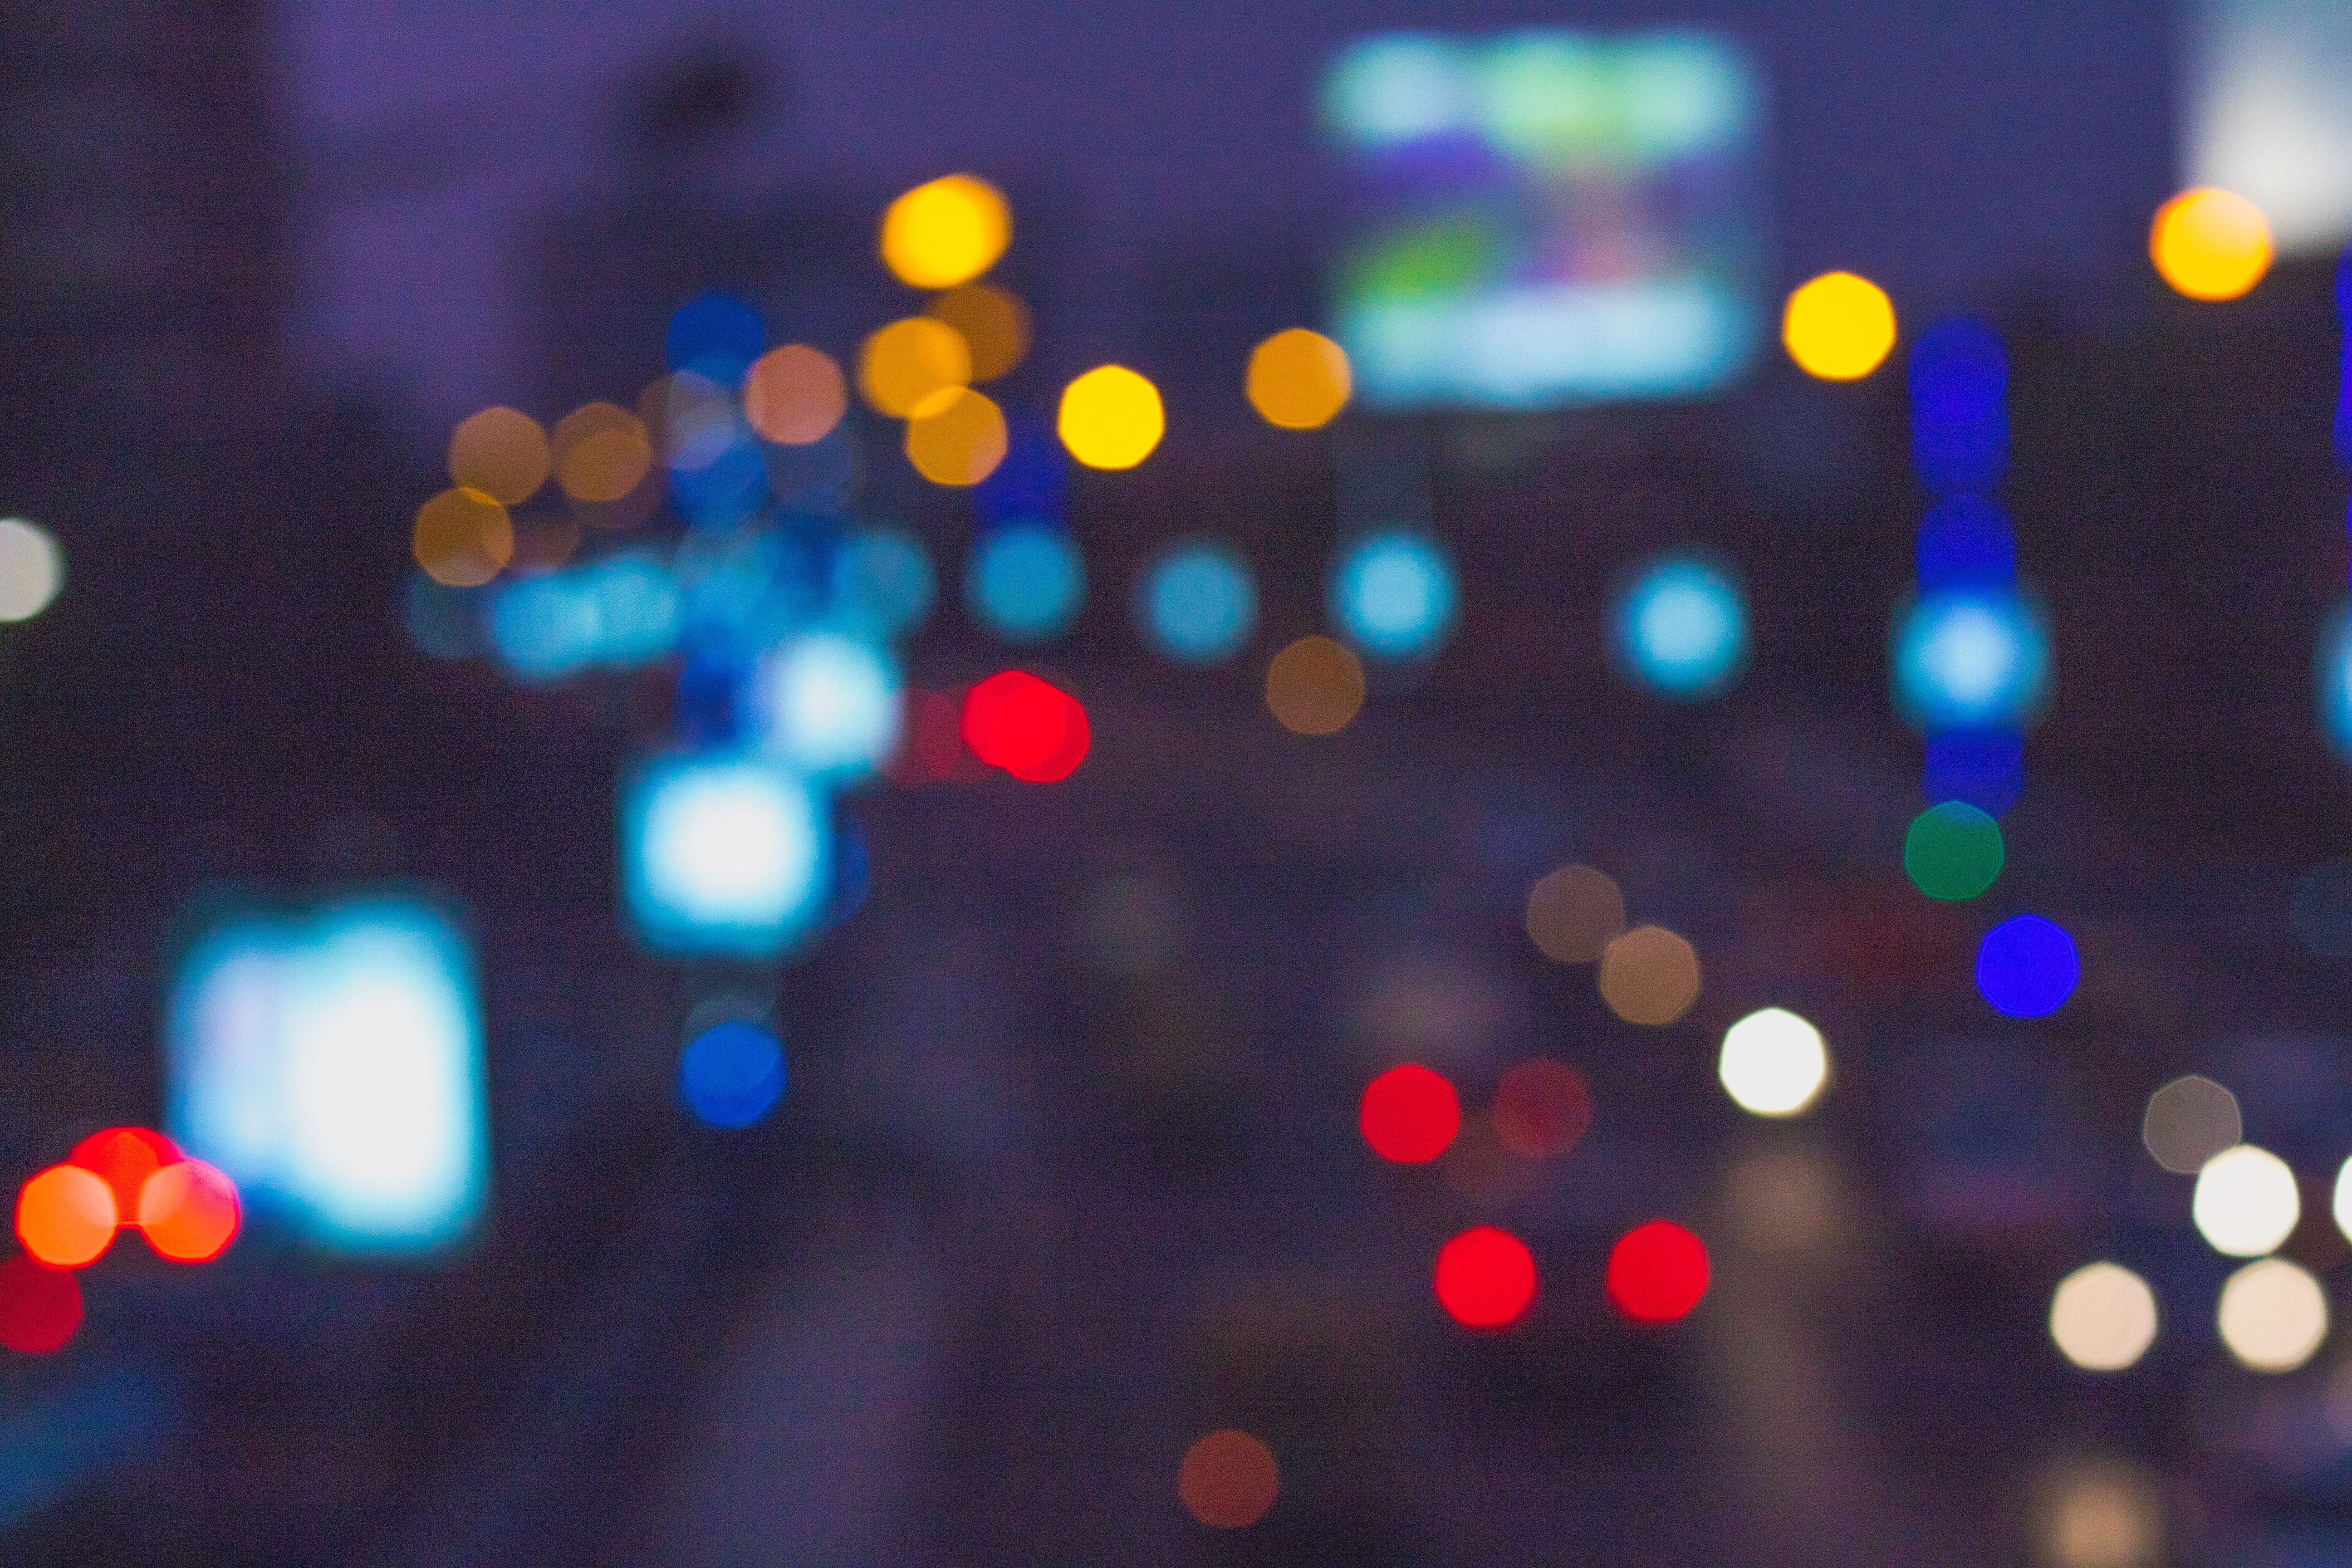
blue, light, sky, lighting, night, Colorfulness, tree, city, photography, pattern, circle, street light, road, traffic